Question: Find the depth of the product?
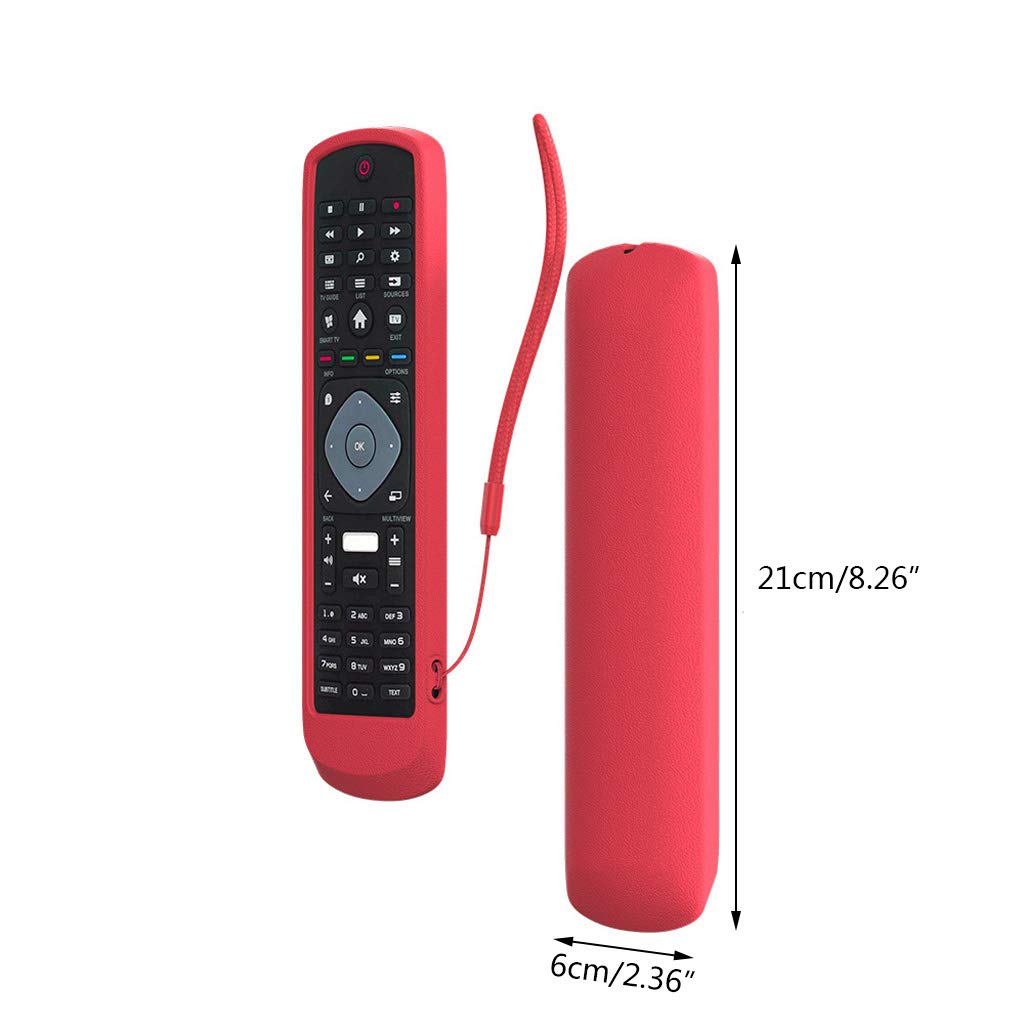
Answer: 6.0 centimetre